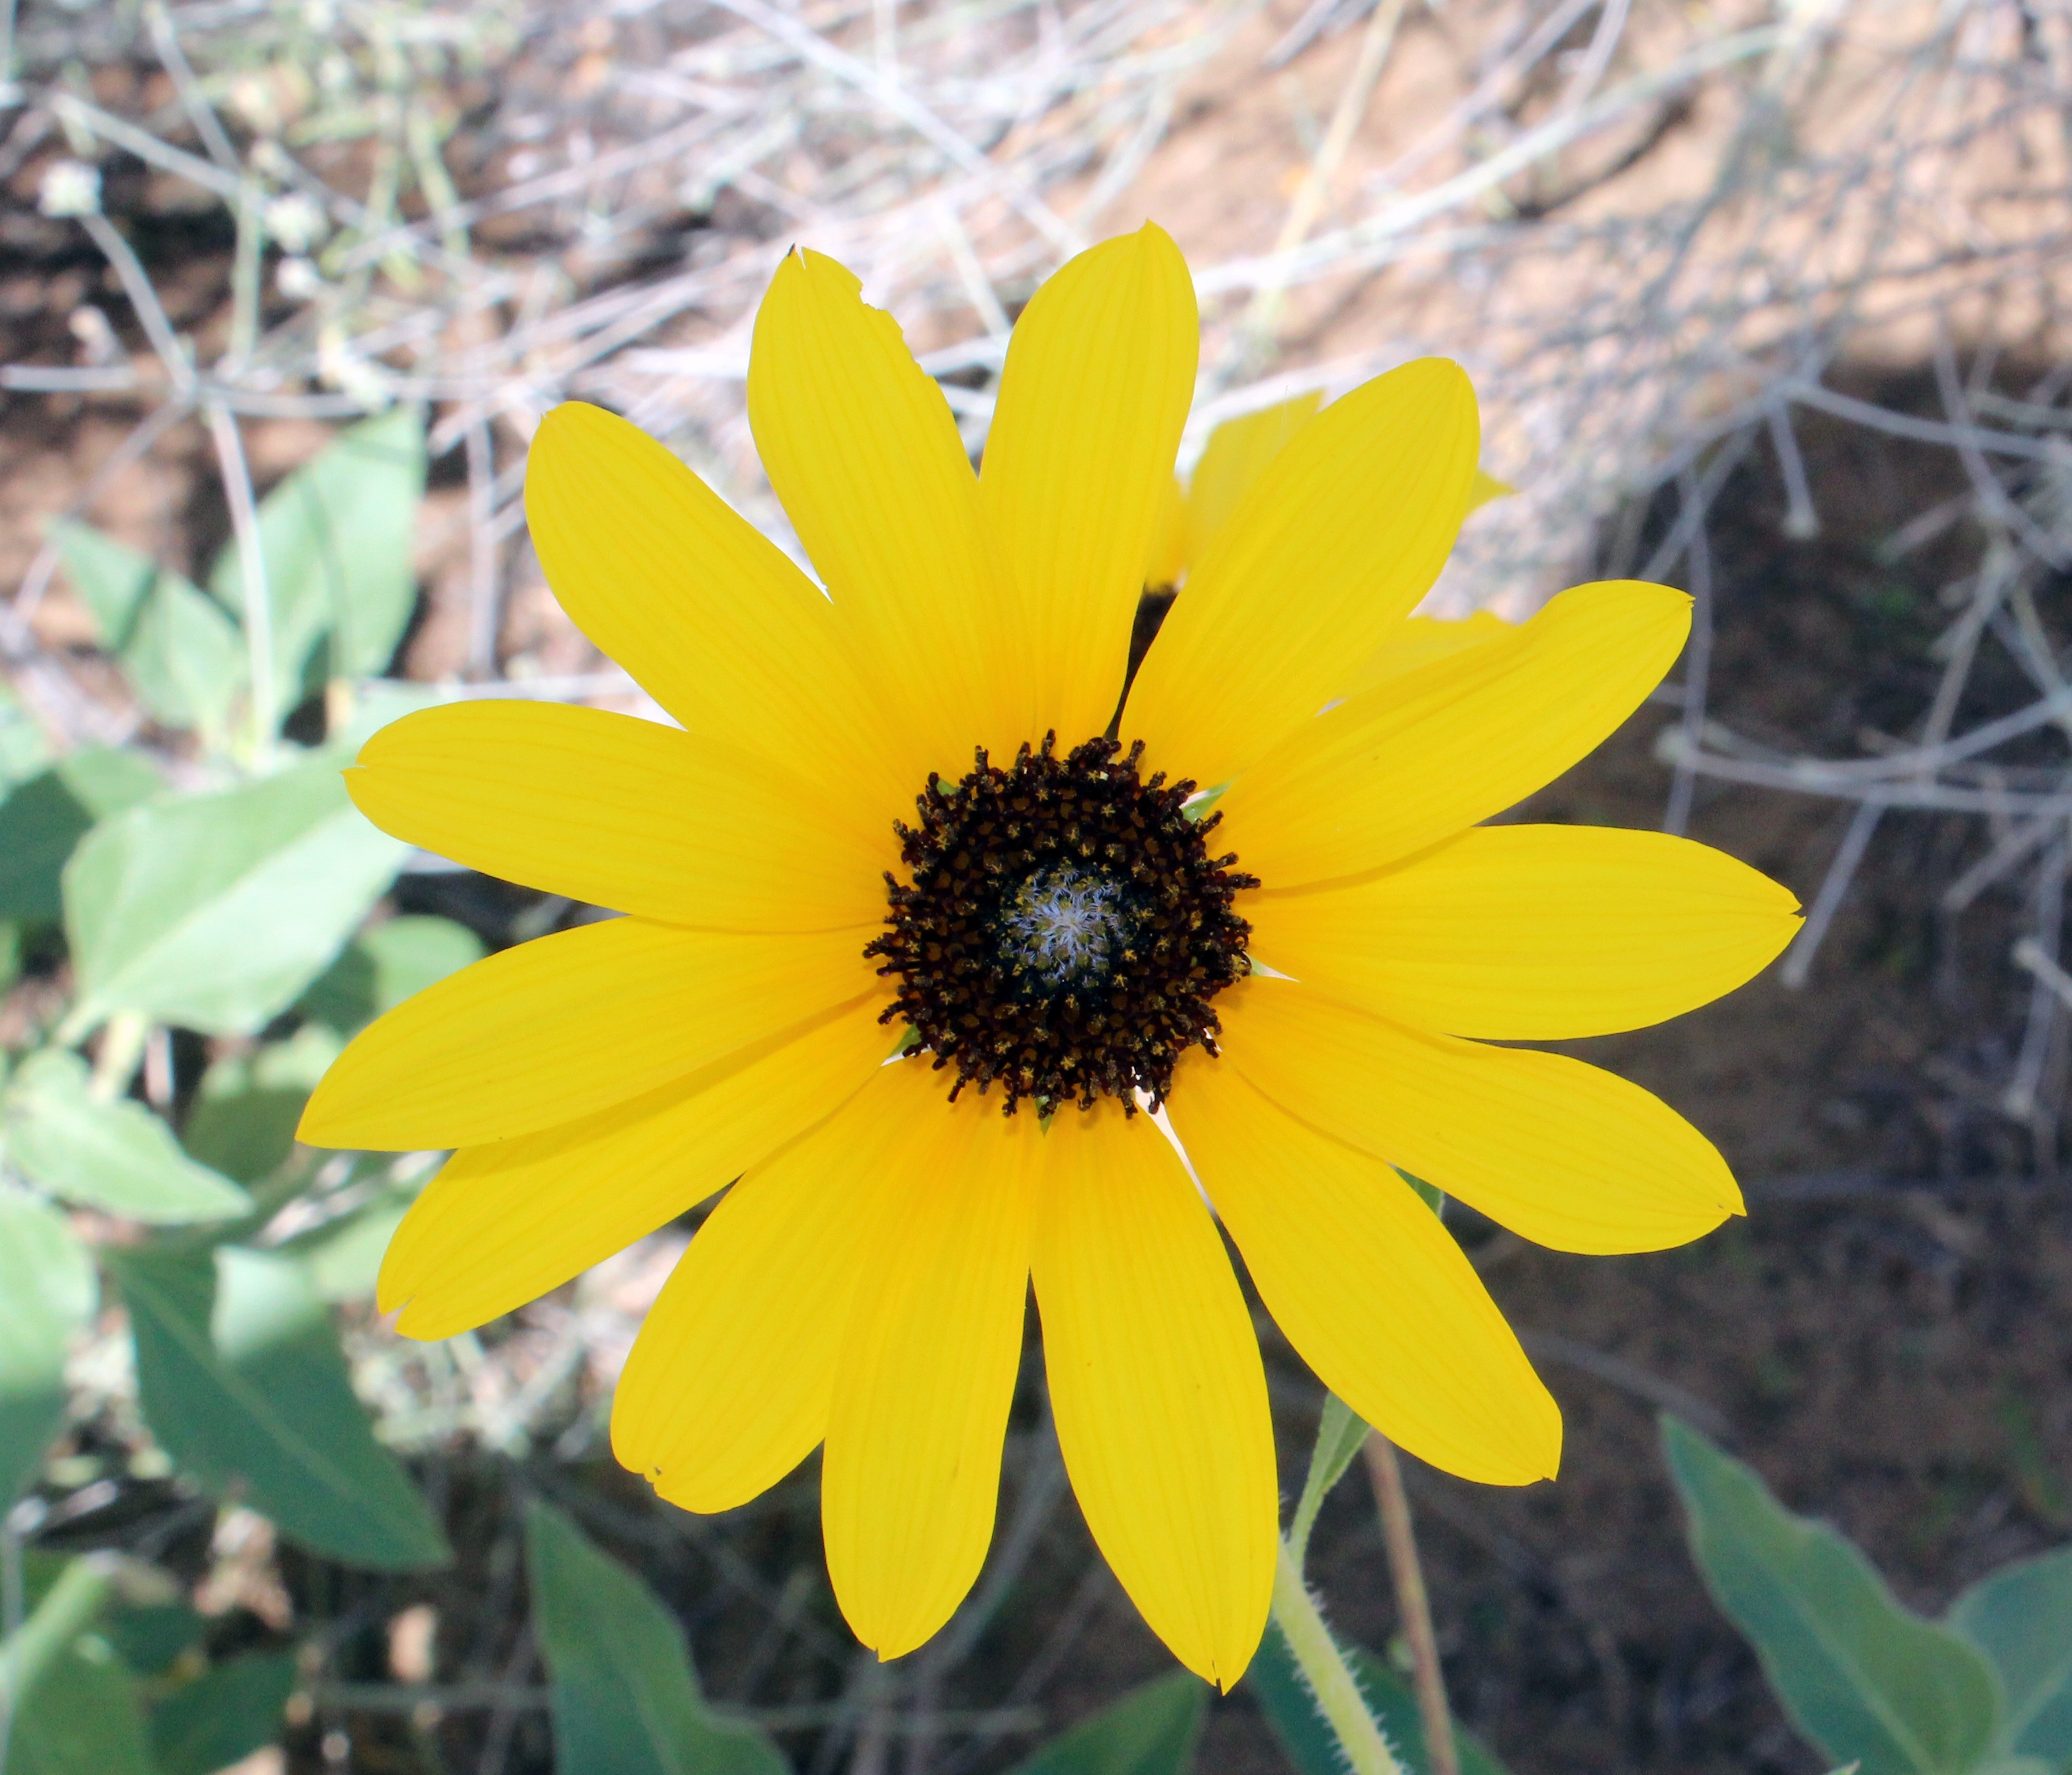
nature, plant, flower, petal, bloom, summer, daisy, wild, botany, yellow, flora, sunflower, wildflower, greece, macro photography, flowering plant, daisy family, oxeye daisy, annual plant, land plant, amica